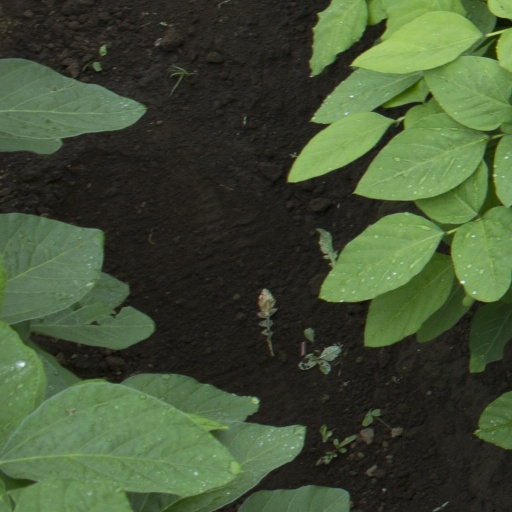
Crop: soybean